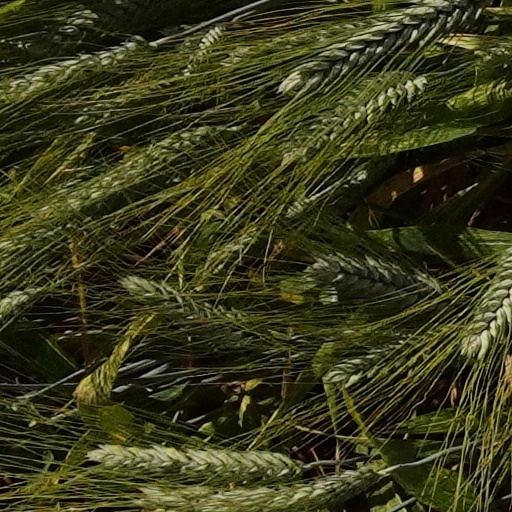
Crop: wheat